Stryker

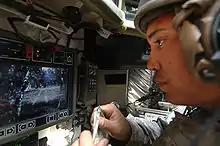
A remote weapon system screen

As of 2025, the U.S. Army is advancing toward the M-SHORAD Increment 3 configuration to address operational shortcomings and counter increasingly complex aerial threats. A major update includes the planned removal of the AGM-114L Longbow Hellfire missiles from future variants. Mounted externally on the Stryker chassis, the Hellfires were subjected to constant vibration, environmental exposure, and rough terrain, which led to wear and tear on the missiles and raised safety concerns. To replace them, the Army is doubling the Stinger missile loadout from four to eight per vehicle by adding a second four-round pod. This expanded missile capacity enhances the system’s endurance in swarm or multi-axis engagements. The Stinger remains effective against rotary-wing aircraft and small UAVs but faces growing limitations against faster, higher-flying, or more maneuverable threats. To further improve capability, Increment 3 will introduce the Next Generation Short Range Interceptor (NGSRI), equipped with multi-mode seekers and an extended intercept range compared to the FIM-92 Stinger.